History of Everton F.C.

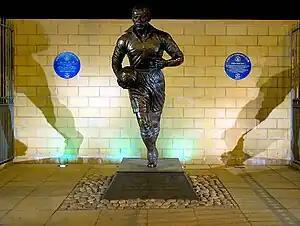
Statue of Dixie Dean outside Goodison Park

William Ralph Dean, better known as "Dixie" Dean, was one of the greatest goal scorers that the English game has seen. After averaging a goal a match for Tranmere Rovers, prolific striker Dean was lured across the River Mersey to play for Everton. In his first season for Everton, the 1925–26 season, Dean netted 32 league goals in 38 matches, scoring his first two on his debut. The next season, he scored 21 goals in 27 matches.